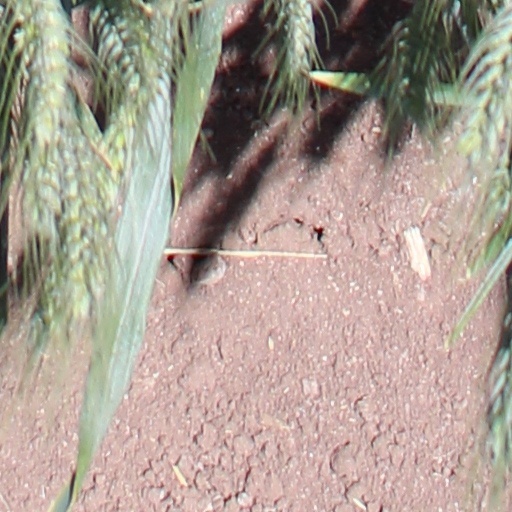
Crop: wheat